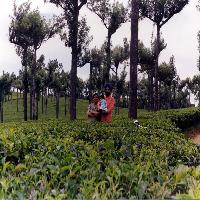
Weather: cloudy or overcast